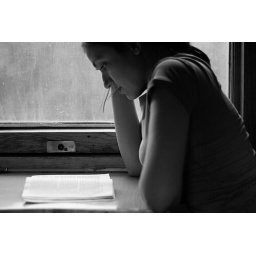
Reading a book in train